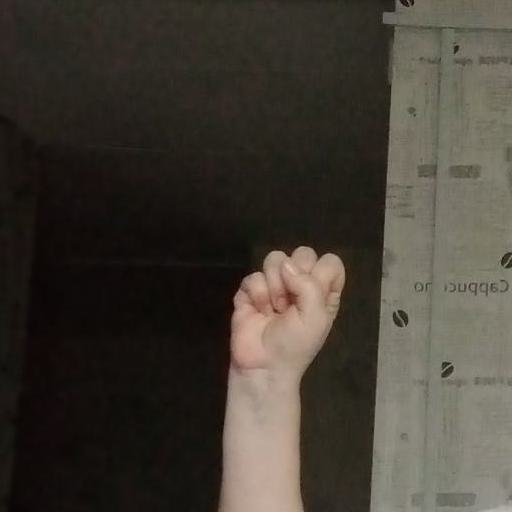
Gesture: fist